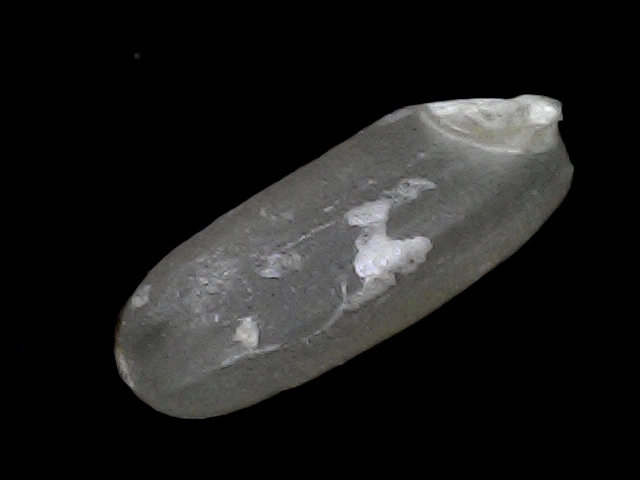
Rice variety: BD30